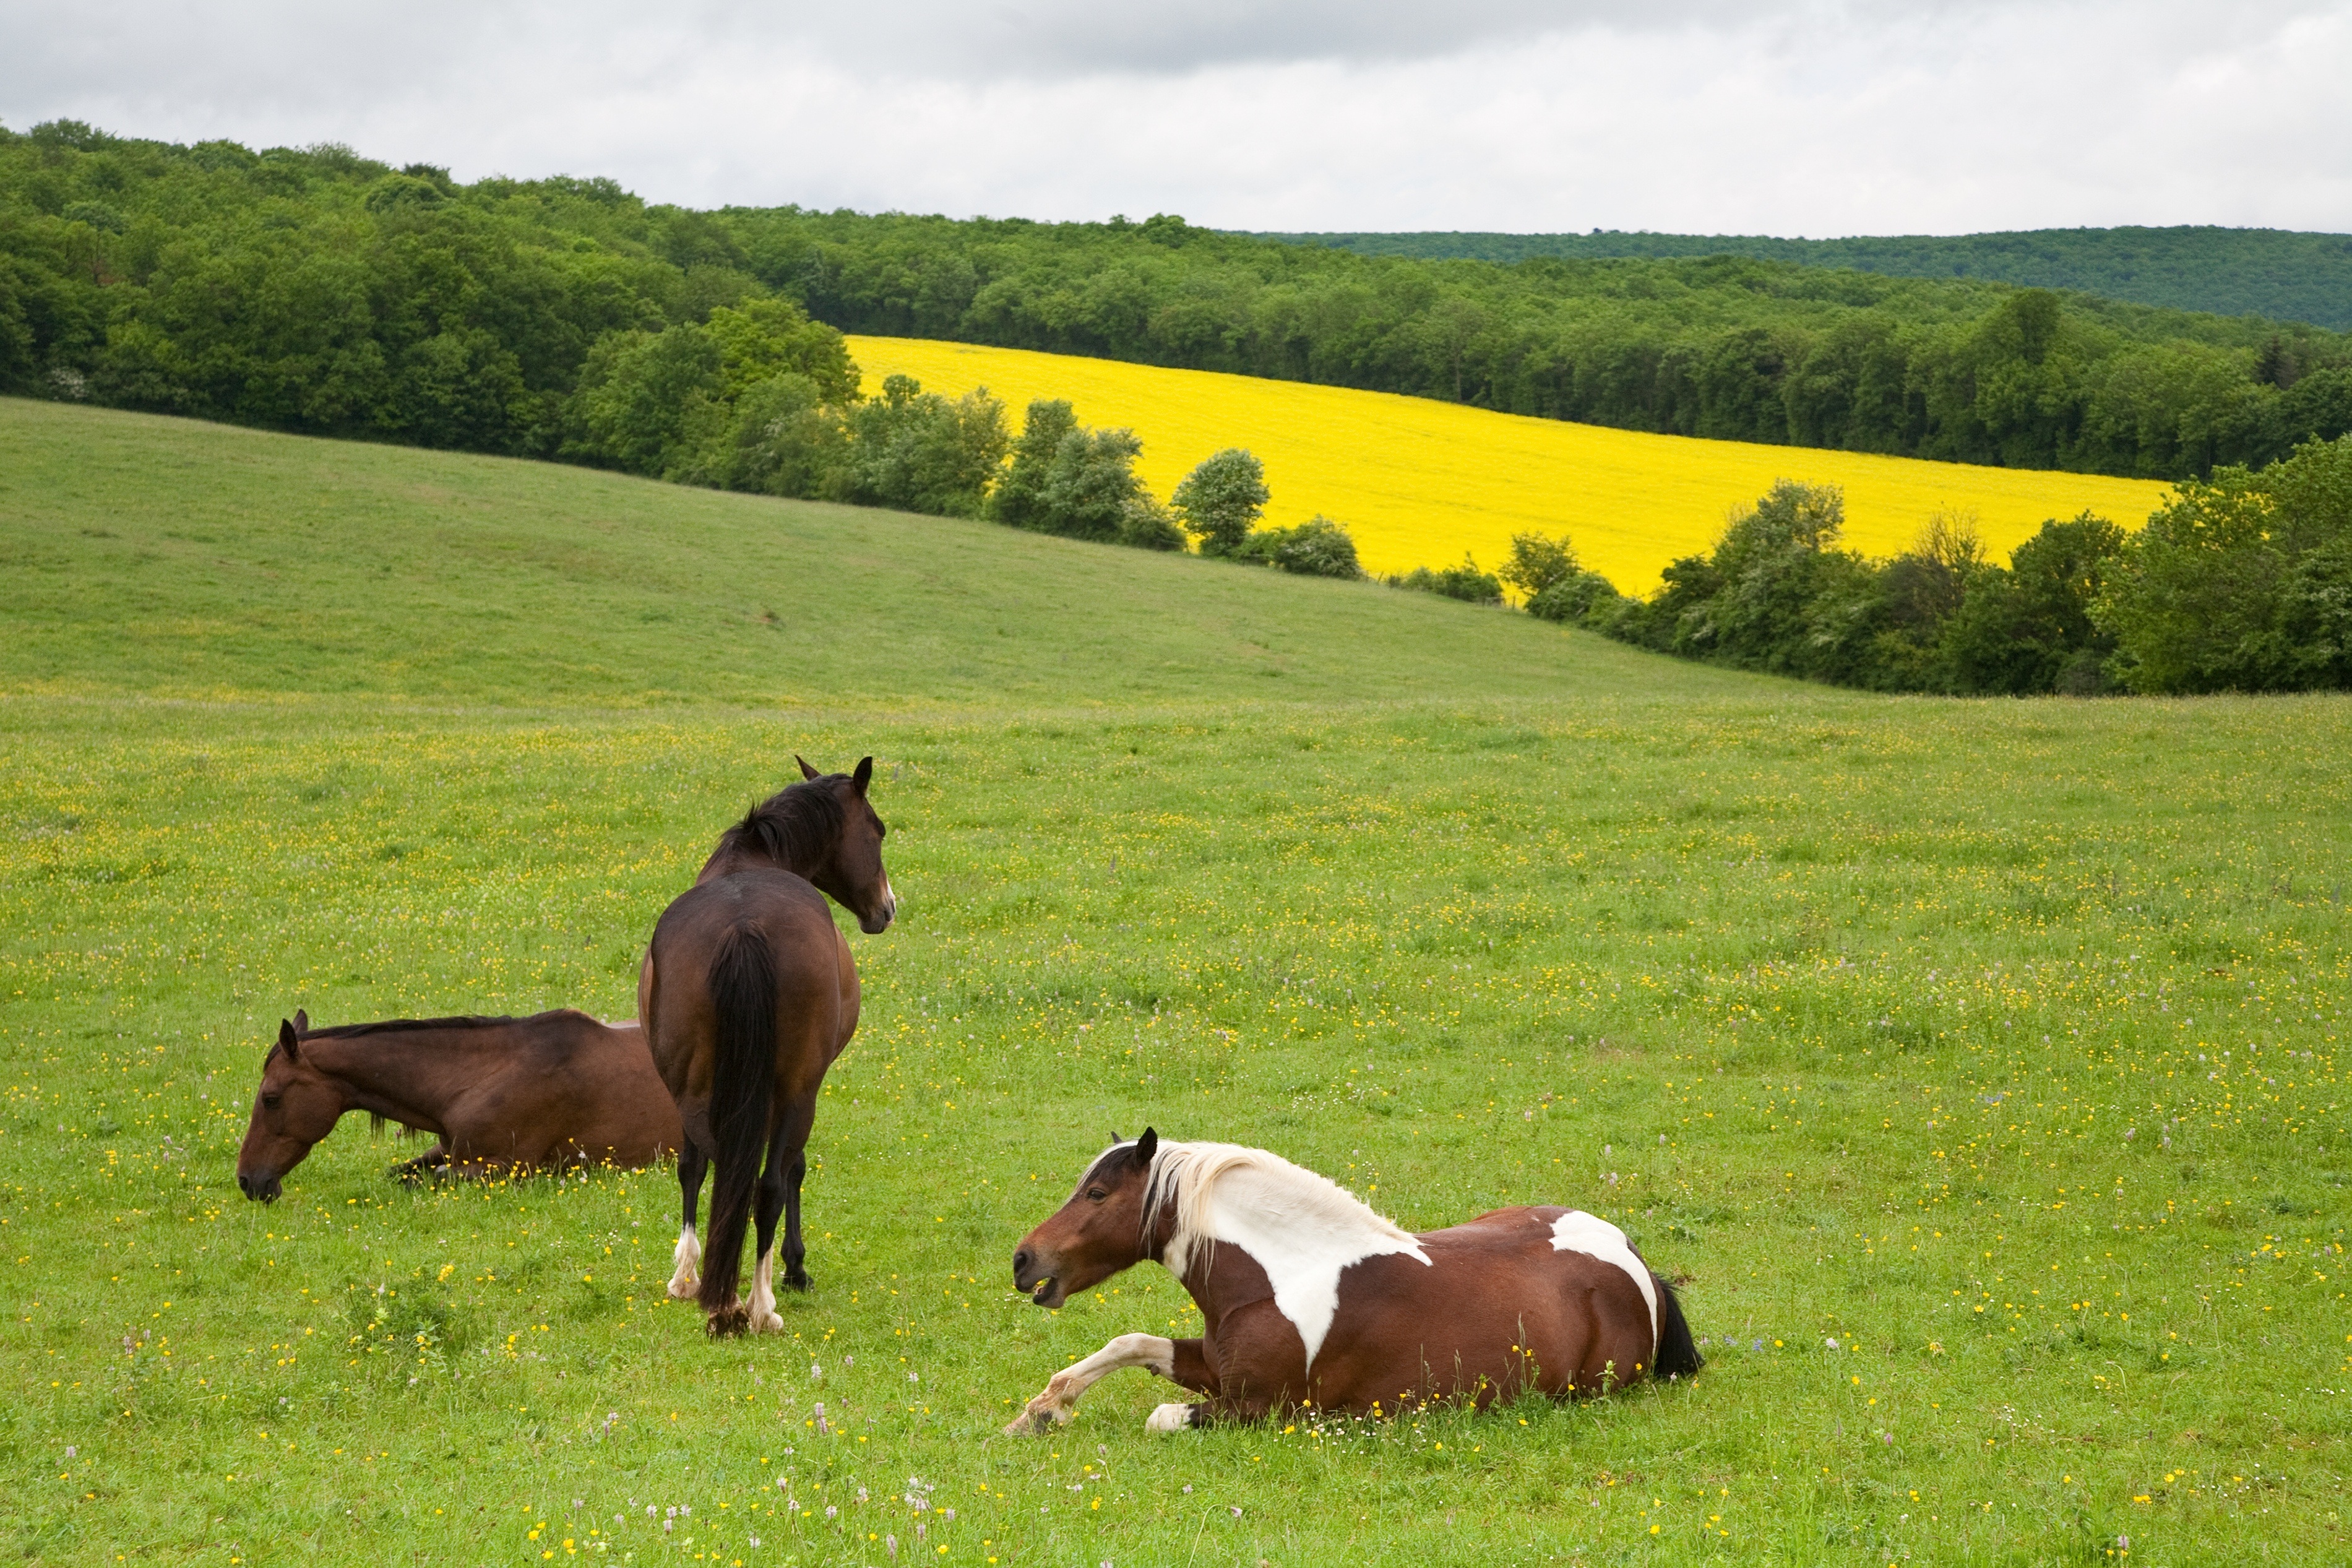
nature, grass, field, farm, lawn, meadow, prairie, summer, herd, pasture, grazing, horse, mammal, plain, flowers, horses, grassland, mare, habitat, ecosystem, steppe, rural area, natural environment, cattle like mammal, horse like mammal, mustang horse